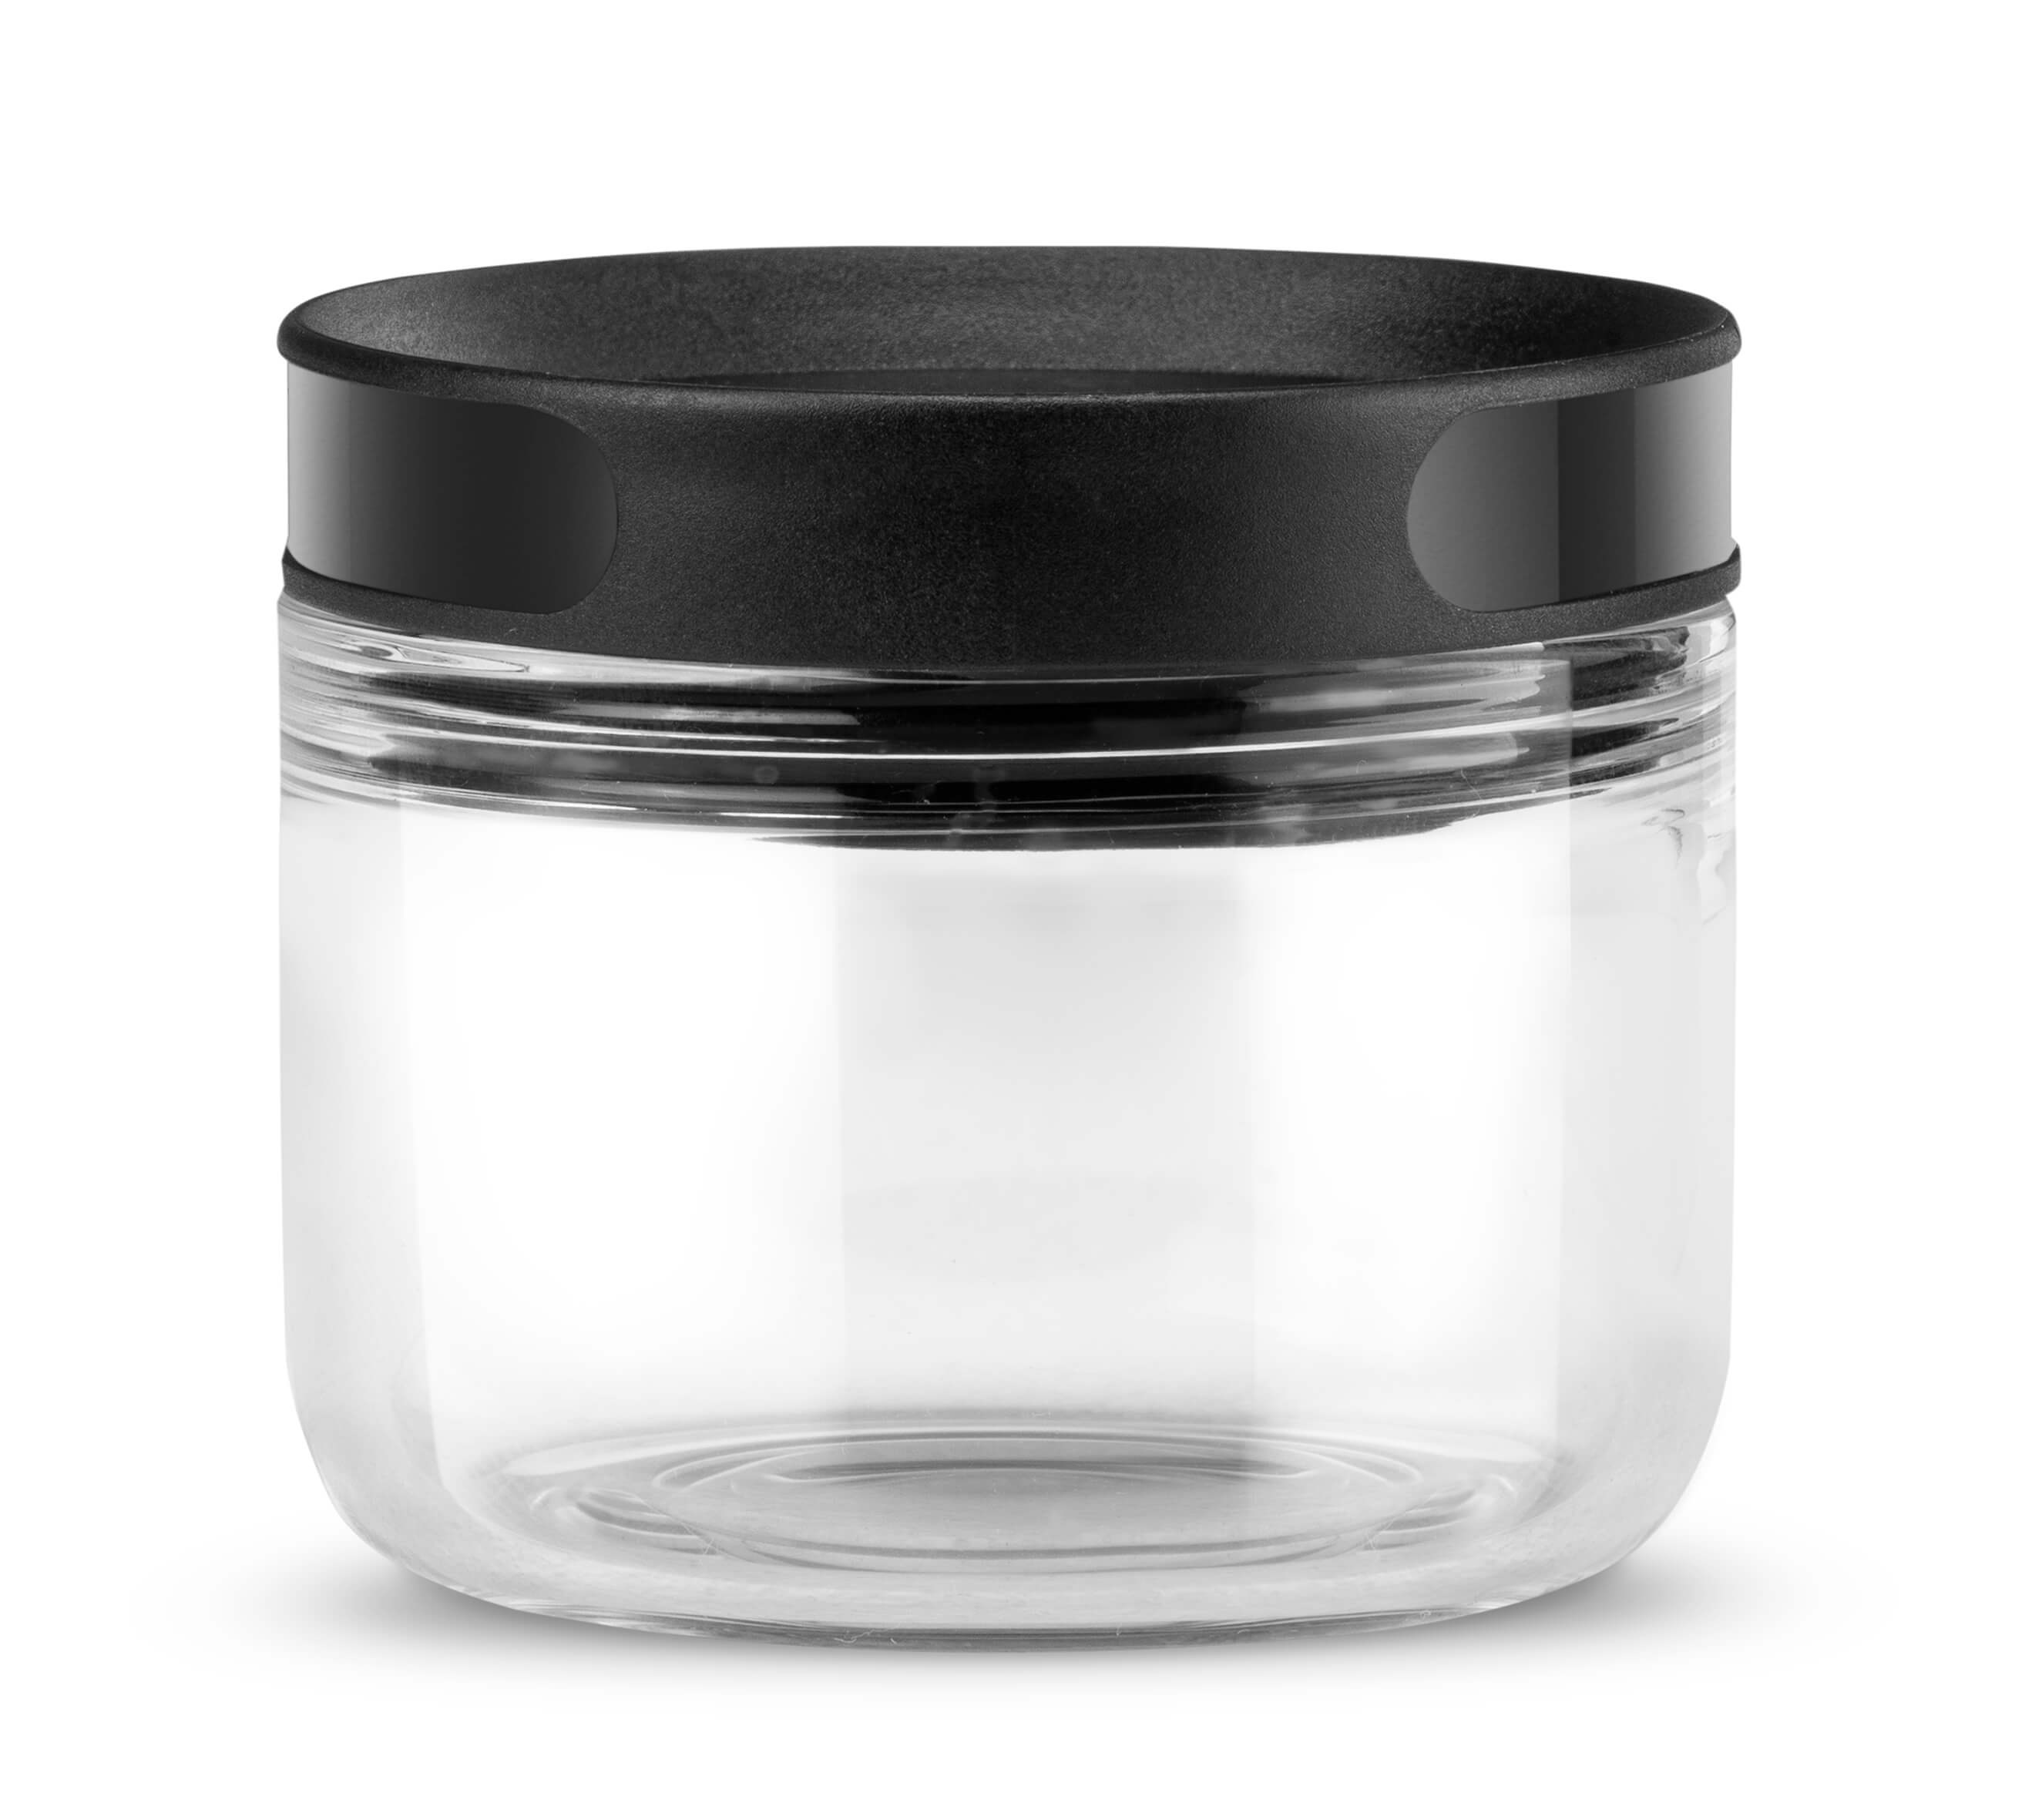
Ortwo Lite Replacement Jar
Stock up for all your spice grinding needs! This jar fits the Ortwo Lite spice mill, sold separately. Holds 2oz Vendor: Dreamfarm
Brand: Dreamfarm
Category: Home & Garden > Kitchen & Dining > Kitchen Tools & Utensils > Spice Grinder Accessories > Spice Grinder Replacement Parts